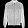
Label: Coat